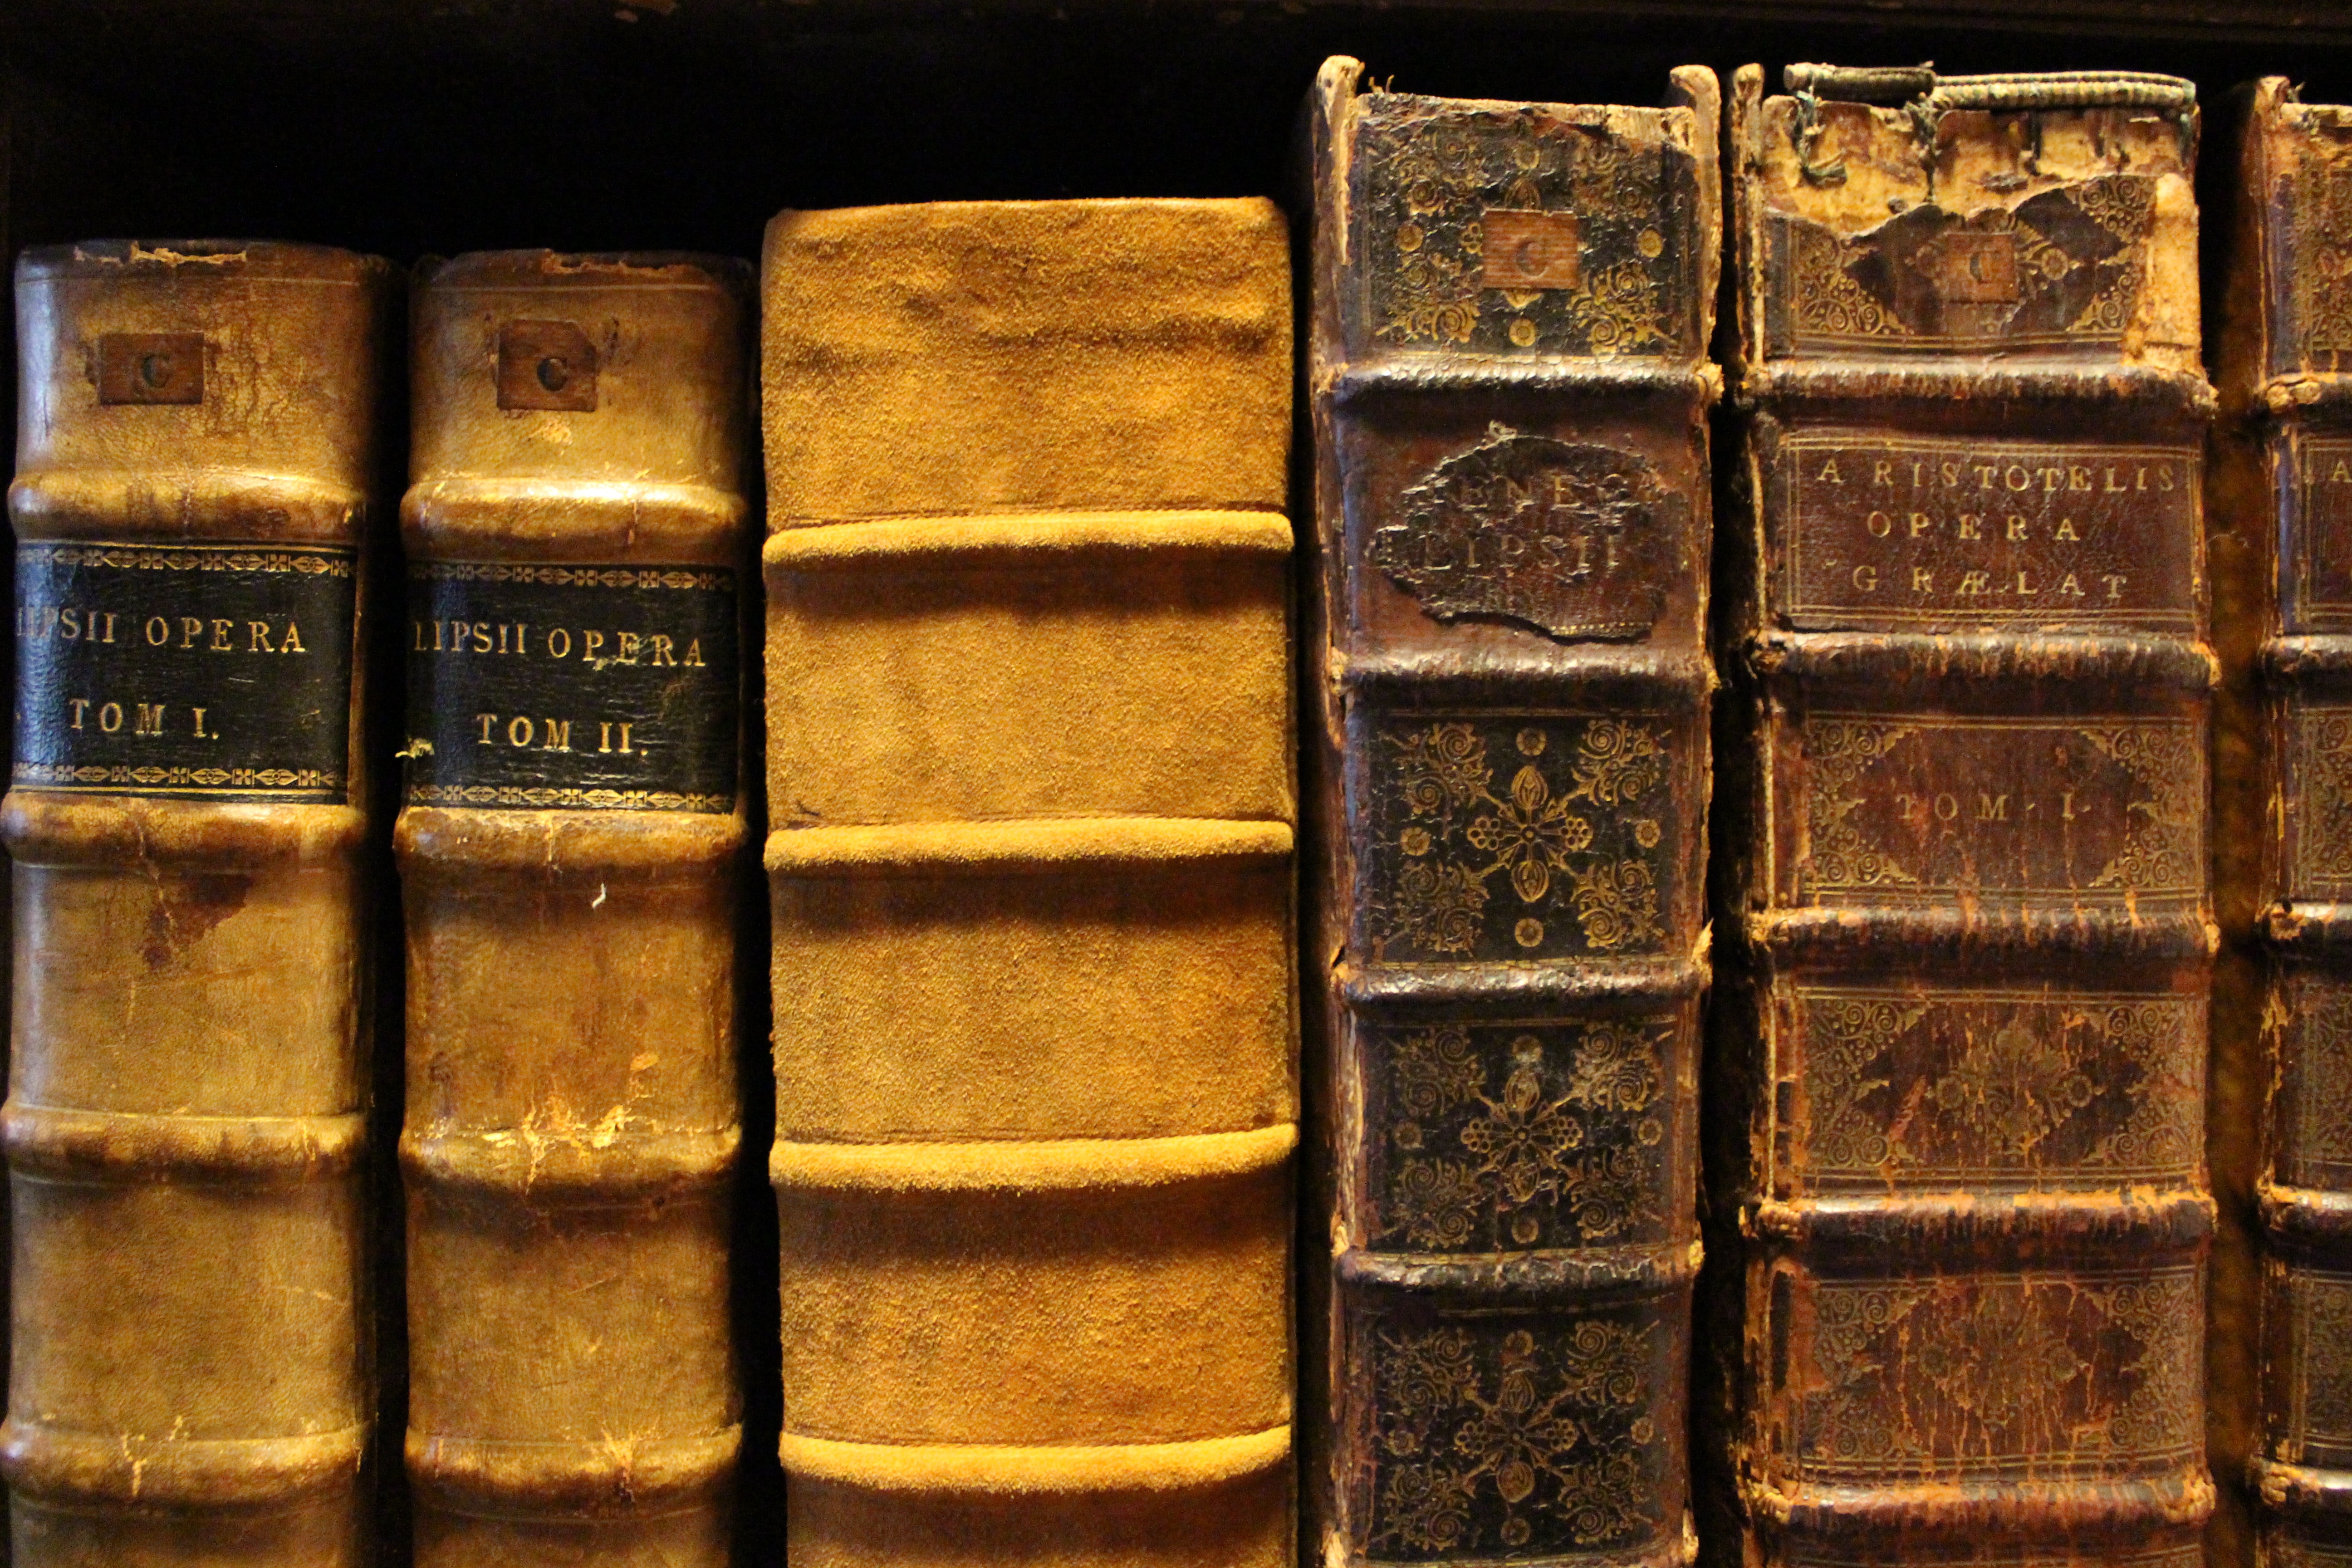
wood, vintage, reading, food, metal, material, bookshelf, spine, art, library, gold, books, learning, cover